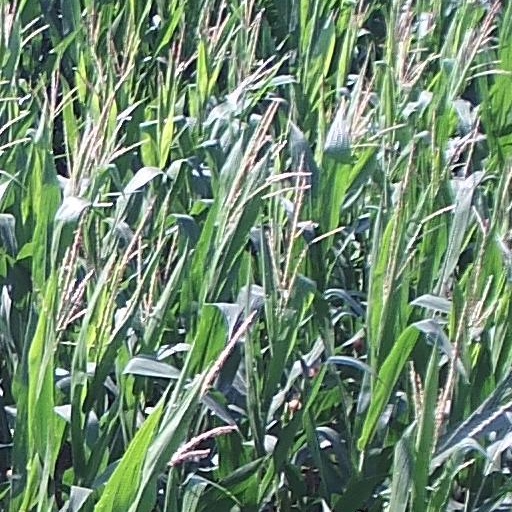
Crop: maize; corn